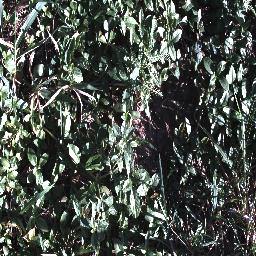
Label: negative